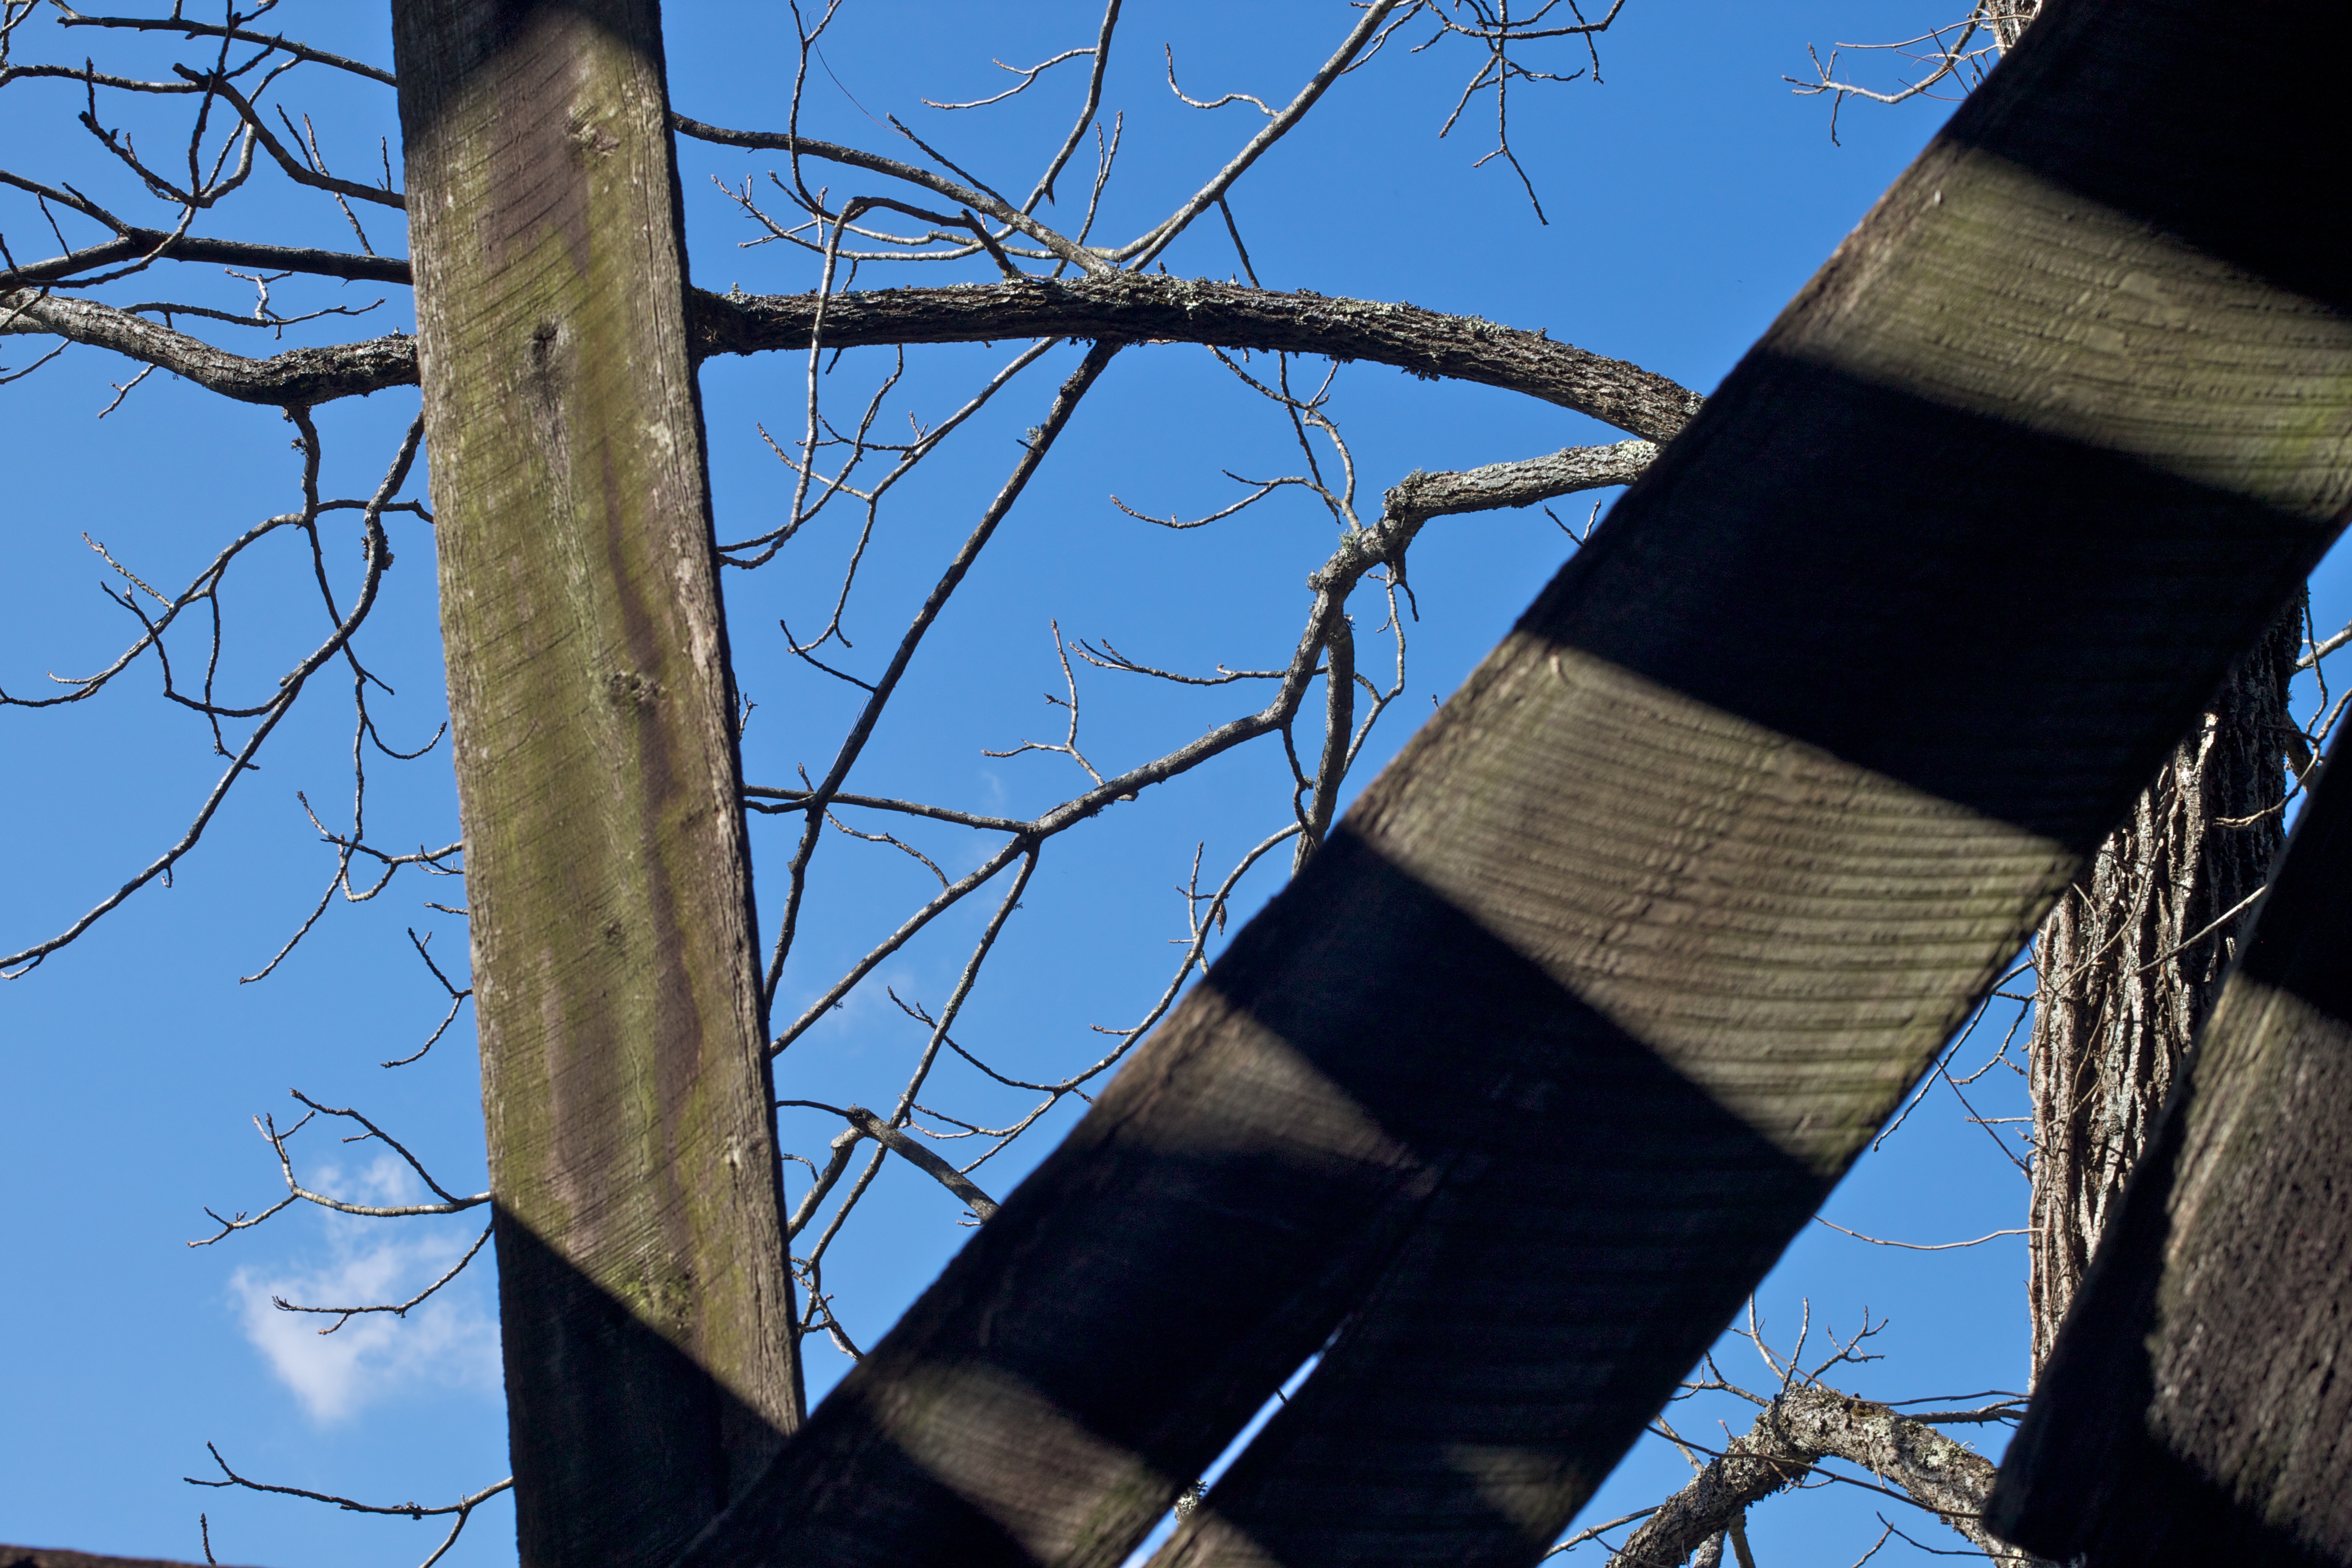
tree, winter, sky, sunlight, wind, spring, mast, blue, odyssey